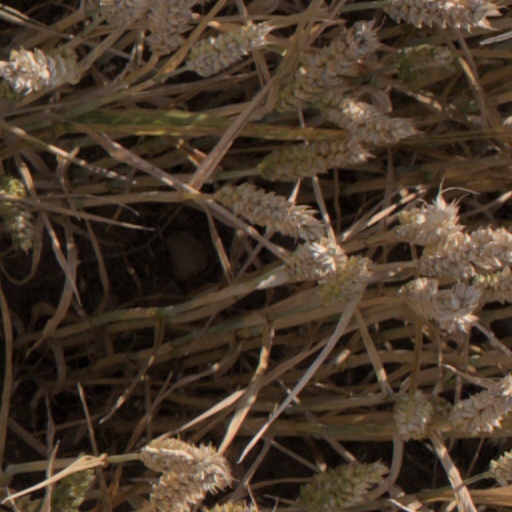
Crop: wheat